Anti-gravity

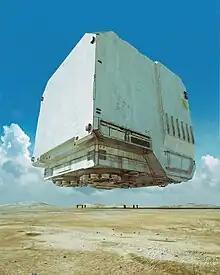
Artistic depiction of a fictional anti-gravity vehicle

Anti-gravity (also known as non-gravitational field) is the phenomenon of creating a place or object that is free from the force of gravity. It does not refer to either the lack of weight under gravity experienced in free fall or orbit, or to balancing the force of gravity with some other force, such as electromagnetism or aerodynamic lift. Anti-gravity is a recurring concept in science fiction.